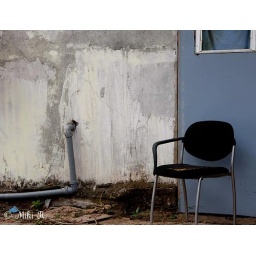
A new-looking chair standing alone in a filthy enviroment.